William Morris

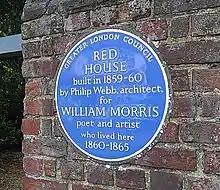
The blue plaque erected outside the Red House

During his lifetime, Morris produced items in a range of crafts, mainly those to do with furnishing, including over 600 designs for wall-paper, textiles, and embroideries, over 150 for stained glass windows, three typefaces, and around 650 borders and ornamentations for the Kelmscott Press. He emphasised the idea that the design and production of an item should not be divorced from one another, and that where possible those creating items should be designer-craftsmen, thereby both designing and manufacturing their goods. In the field of textile design, Morris revived a number of dead techniques, and insisted on the use of good quality raw materials, almost all natural dyes, and hand processing. He also observed the natural world first hand to gain a basis for his designs, and insisted on learning the techniques of production prior to producing a design.